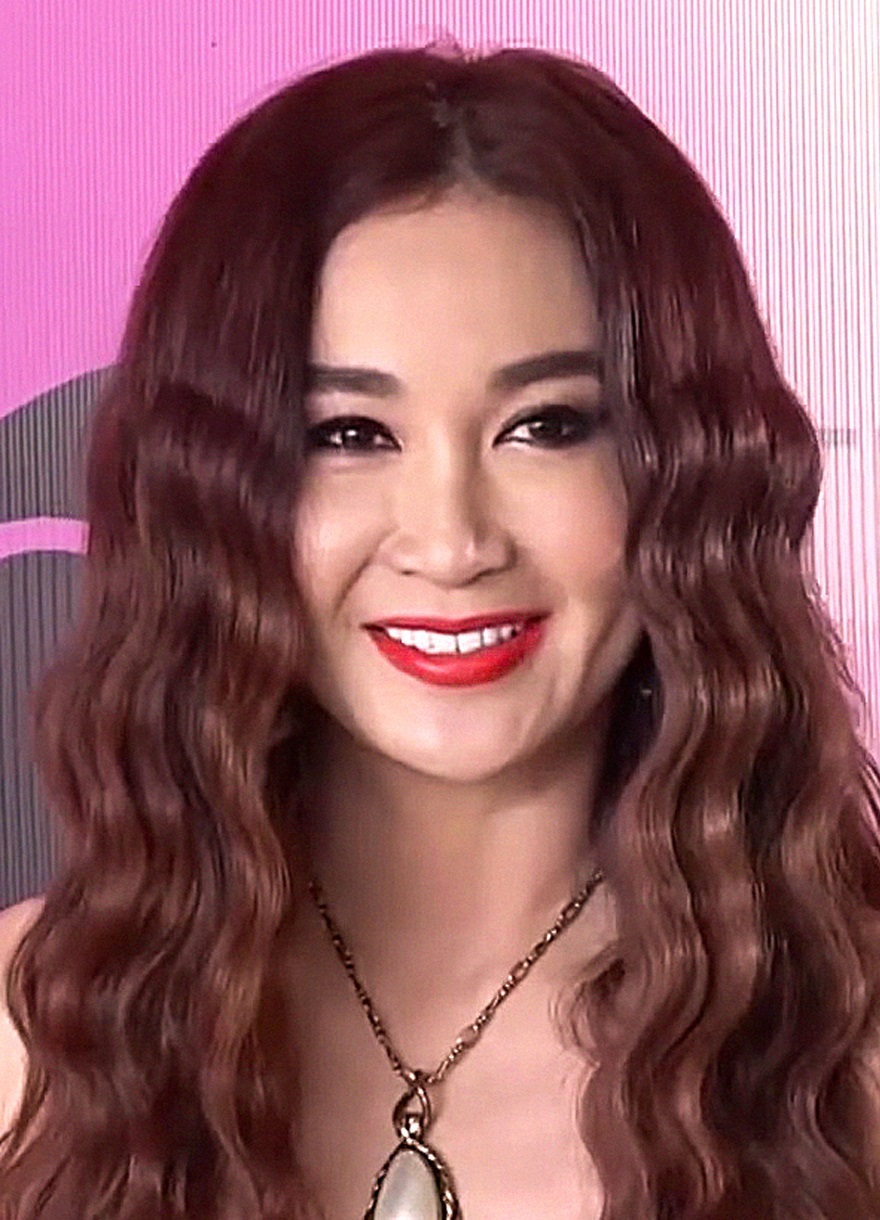
เวิน ปี้เสีย

| name = เวิน ปี้เสีย
| image = 溫碧霞.jpg
| birthname = เวิน ปี้หยู่
| ส่วนสูง =
| birthdate = วันที่
| birthplace = ฮ่องกง
| spouse = เหอ จู่กวง (何祖光) (พ.ศ. 2543 - ปัจจุบัน)
| occupation = นักแสดง
| yearsactive = ปี พ.ศ. 2525 - ปัจจุบัน
| เครื่องดนตรี =
| ค่าย = สถานีโทรทัศน์ทีวีบี (พ.ศ. 2534 - 2544)
| ส่วนเกี่ยวข้อง =
| ศิลปินแห่งชาติ =
| ตุ๊กตาทอง =
| สุพรรณหงส์ =
| ชมรมวิจารณ์บันเทิง =
| โทรทัศน์ทองคำ =
| imdb_id = 0950938|thaifilmdb_id
| homepage =
เวิน ปี้เสีย หรือ Irene Wan (จีน :温碧霞; พินอิน :wēn bì xiá; กวางตุ้ง :wan1 bik1 ha4; อังกฤษ :Irene Wan) เป็นนักแสดงหญิงชาวฮ่องกง ที่มีชื่อภาษาอังกฤษว่า ไอรีน วัน ในอดีตเธอโด่งดังและเป็นที่รู้จักในฐานะ "เซ็กซี่สตาร์" ที่ดูมีระดับ ไม่โป๊เปลือยจนเกินงาม และเป็นขวัญใจหนุ่มๆ ในยุค 90s เป็นอย่างมาก
ในช่วงแรกที่เธอเข้าวงการแสดง เธอมักจะได้รับการจัดอันดับว่าเป็น ดาราสาวที่มีความสวยและมีความสามารถในการแสดง เธอเริ่มมีชื่อเสียงมาตั้งแต่ยุค 80s มีผลงานภาพยนตร์หลายต่อหลายเรื่อง แต่ทว่าภาพยนตร์เรื่อง ขายรัก แต่ไม่ขายใจ (Everlasting Love , 1984) ร่วมแสดงกับ หลิว เต๋อหัว ประสบความสำเร็จมากในยุคนั้น ได้สร้างภาพลักษณ์เซ็กซี่สตาร์ให้กับตัวเธอ และในยุค 90s เธอมาโด่งดังเปรี้ยงปร้างทั่วเอเชียเป็นอย่างมาก กับบทบาทไห่เฉา ในผลงานละครชุดสุดฮิตเรื่อง กุหลาบไฟ กับตัวละครที่มีวลีเด็ดว่า " สวยซ่อนแค้น รุนแรงดั่งไฟ พร้อมจะเผาผลาญหัวใจผู้ชายทุกคน เพราะฉันคือ กุหลาบไฟ " จากความโด่งดังของเธอในละครเรื่องนี้ ทำให้เธอมีฉายาที่ถูกเรียกว่า "กุหลาบไฟ" ซึ่งกลายเป็นชื่อเรียกที่เป็นตัวแทนของเธอไปเลย อีกทั้งด้วยภาพลักษณ์ของเธอที่ดูร้อนแรง เซ็กซี่ แบบพอดีไม่โป๊เกลื่อน และดูมีคลาส มีระดับ จึงทำให้ในยุคนั้นเธอได้รับการยกย่องว่าเป็น เซ็กซี่ตัวแม่แห่งเกาะฮ่องกง ด้วยอายุที่เพิ่มขึ้น ทำให้ตอนนี้เธอกลายเป็นศิลปินหญิงอาวุโสคนหนึ่งของฮ่องกง แต่ทว่าเธอยังคงรักษาความสวยและรูปร่างที่งดงามไว้ได้อยู่เสมอ
ปัจจุบัน เธอยังคงรับงานแสดงเป็นช่วงๆ และมีชีวิตครอบครัวที่ดี กับสามี เหอ จู่กวง (何祖光) ซึ่งเป็นนักธุรกิจผู้ร่ำรวยคนหนึ่งในฮ่องกง มีบุตรบุญธรรมอีก หนึ่งคน
==ประวัติ==
เวิน ปี้เสีย เดิมมีชื่อว่า เวิน ปี้หยู่ (溫碧玉) เธอเกิดเมื่อวันที่ 30 กรกฎาคม พ.ศ. 2509 ที่เมืองเถียวเจงหลิ่ง (調景嶺) ในเขตการปกครองไซกุง (Sai Kung) ประเทศฮ่องกง กับครอบครัวที่ยากจน โดยเธอเป็นบุตรคนสุดท้อง จากพี่น้องทั้งหมด 4 คน เดิมพ่อของเธอรับราชการเป็นนายทหารของสาธารณรัฐประชาชนจีน แต่ต่อมาได้ย้ายเข้ามาตั้งรกรากในฮ่องกงสาเหตุเนื่องจากสงครามการเมืองในประเทศจีน ไม่นานก็ได้ย้ายไปอาศัยอยู่ในเขตที่ 8 ของเมือง เถียวเจงหลิ่ง ในเขตการปกครองนิวเทอร์ริทอรีส์ (New Territories) ซึ่งเป็นที่ๆ เธอเติบโตขึ้นมา
ในวัยเด็กเธอมีเพื่อนบ้านใกล้เคียงอย่าง เฉิน อวี้เหลียน และ หวัง ซิ่วเฟิง แต่เธอไม่ค่อยสนิท เพราะเธอมักจะชอบเล่นกับเด็กชายที่อยู่ในพื้นที่เดียวกัน มากกว่าเล่นกับเด็กผู้หญิง
ส่วนใหญ่แล้วเธอมักจะชอบเล่นตีปิงปอง,ตีแบดมินตัน และอื่น ๆ กับพวกเด็กผู้ชาย ตอนเธอเรียนที่โรงเรียนประถมหมิงหยวน เธอก็ยังสนใจทางด้านดนตรีและศิลปะเป็นอย่างมากและมักจะเข้าร่วมกิจกรรมกับทางโรงเรียนอยู่บ่อย ๆ หลังจากจบ เธอได้ย้ายจากโรงเรียน มัธยมคาทอลิก หมิงหยวน (Catholic Ming Yuen Secondary School)
เพื่อไปเรียนต่อที่ โรงเรียนภาษาอังกฤษของเซนต์จอห์น (St. John's) แห่งหนึ่งใน ไท่กู่เฉิง (Taikoo Shing) ซึ่งเป็นโรงเรียนมัธยมต้นที่มีชื่อเสียงมากกว่าแต่ทว่าโรงเรียนกลับอยู่ไกลจากบ้านพักของเธอมาก ดังนั้นเธอจึงย้ายไปพักอยู่ที่ ซุนวาน (Tsuen Wan) เพราะอยู่ใกล้กับโรงเรียน และพักอาศัยอยู่ในห้องชั้นล่างของตึกที่เธอเช่าอยู่ ในช่วงที่ศึกษาอยู่ที่นี้ เธอได้มีโอกาสเข้าร่วมเป็นสมาชิกของทีมบาสเกตบอลหญิงของโรงเรียน อีกด้วย แต่ทว่า..ในช่วงวัยรุ่นตัวเธอเองก็มักมีปากเสียงกับพ่ออยู่บ่อย ๆ เนื่องจากพ่อของเธอเป็นนายทหาร จึงมีระเบียบวินัยที่เข้มงวดมาก ทำให้ความสัมพันธ์ระหว่างเธอกับพ่อ ไม่ค่อยจะดีนัก ต่อมาเธอเริ่มคบเพื่อนในโรงเรียนที่เกเร และเริ่มเรียนรู้ที่จะสูบบุหรี่
เมื่อเธออายุ 15 ปี มีแมวมองท่านหนึ่งมาเห็นเธอเข้าจึงเรียกเธอให้ไปเทสหน้ากล้อง กับภาพยนต์เรื่องใหม่ ที่กำลังจะเปิดกล้อง และเธอก็ผ่านการคัดเลือก จึงได้มีโอกาสเข้าร่วมแสดงในภาพยนตร์เรื่อง สิบห้าหยกๆ สิบหกหย่อนๆ (Lonely Fifteen 1982) จากบทบาทสาววัยรุ่นใจแตก กับการแสดงของเธอที่ยอดเยี่ยมในภาพยนตร์เรื่องนี้ ทำให้เธอแจ้งเกิดทันทีและมีชื่อเสียงขึ้นมาในฐานะ "นักแสดงหญิงดาวรุ่ง" บทบาทของเธอในภาพยนตร์เรื่องนี้ ว่ากันว่า เธอแสดงได้ดีมากจนได้รับการเสนอชื่อชิงรางวัลภาพยนตร์ฮ่องกง ในสาขานักแสดงหน้าใหม่ยอดเยี่ยมจากงาน ฮ่องกงฟิล์มอวอร์ด ครั้งที่ 2 (Hong Kong Film Awards) เลยเป็นสาเหตุทำให้เธอได้เข้าวงการบันเทิง นับตั้งแต่นั้นเป็นต้นมา ซึ่งในเวลานั้นเธอยังไม่จบการศึกษาจากโรงเรียนมัธยมปลาย เลยด้วยซ้ำ ต่อมาเธอก็มีผลงานในแนวเดียวกัน ตามออกมาอีก คือภาพยนต์วัยรุ่นเรื่อง วัยรุ่น...วุ่นรัก (Happy Sixteen 1982) ต่อมาก็พลิกบทบาทมาเล่นภาพยนตร์แนวสยองขวัญเรื่อง สยอง...ซึมลึก (Possessed 1983)และภาพยนตร์ดังที่ทำให้เธอมีชื่อเสียงเพิ่มขึ้นไปอีกกับบทบาทต่อมาที่โดดเด่น ด้วยภาพลักษณ์ของเธอเป็นที่รู้กันดีถึงความสวยและเซ็กซี่ในภาพยนตร์เรื่อง ขายรัก แต่ไม่ขายใจ(Everlasting Love 1984)ซึ่งมีโอกาสได้ร่วมแสดงกับ หลิว เต๋อหัว ซึ่งในตอนนั้นเธอมีอายุแค่ 17 ปีเท่านั้น ต่อมาเธอก็ได้ร่วมแสดงในภาพยนตร์ดังหลายเรื่อง เช่นคนตัดเดือด (Love to Waste 1986) , เรื่อง ล่ารัก...59 ปี (Rouge 1988) และ ขันทีคนสุดท้าย (Last Eunuch in China 1988) ซึ่งภาพยนตร์เหล่านี้ก็ประสบความสำเร็จเป็นอย่างสูง
แต่แล้วในช่วงปีพ.ศ. 2532-2534 (1989-1991) แม้เธอจะมีภาพยนต์เด่นๆตามมาอีกหลายเรื่อง เช่น เถื่อนทัวร์นรก (Fatal Vacation 1989) , มังกรตัดโหด หรือ โหดแหกสกุล (Bloody Brotherhood 1989) , เธอชื่อโคตรเพชฌฆาต (Touch and Go 1991) เพื่อเพื่อนสับมันเลย (The Tigers 1991) แต่ก็ดูเหมือนกับว่า กระแสความดังทางความเซ็กซี่ของเธอเริ่มลดน้อยลง และในช่วงนี้เองเธอก็ได้เกิดใหม่อีกครั้ง เมื่อเธอตัดสินใจหันไปรับงานแสดงละครทีวี ให้กับสถานีโทรทัศน์ทีวีบี (tvb) และแจ้งเกิดในฐานะ ดาราสาวจอแก้ว กับละครโทรทัศน์สุดฮิตเรื่อง กุหลาบไฟ (Vengeance 1992) ในบทไห่เฉา หญิงสาวสวยเซ็กซี่ที่เต็มเปี่ยมไปด้วยรอยแค้น ในเรื่องเธอร่วมแสดงนำ กับดาราหนุ่มชื่อดังแห่งยุค 90s เวินเจ้าหลุน ละครเรื่องนี้ก็ดังเปรี้ยงปร้างทันทีที่ละครได้ออกฉาย เธอสามารถเล่นบทไห่เฉา ได้ออกมาถูกใจคนดูละครในตอนนั้นเป็นอย่างมาก และจากความสำเร็จของละครเรื่องนี้ ทำให้เธอถูกเรียกว่า "กุหลาบไฟ" แทนชื่อเธอไปเลย ถือได้ว่าเป็นการกลับมามีชื่อเสียงโด่งดังอีกครั้ง แต่เป็นในฐานะ นักแสดงจอแก้ว หลังจากนั้นเธอก็มีผลงานละครยอดนิยมตามมาอีก เช่น เสน่ห์แม่ยั่วเมือง (Gentle Reflections 1994) และ ฤทธิ์ดาบวงพระจันทร์ (Against the Blade of Honour 1997) เป็นต้น ในขณะที่เธอโด่งดังสุดๆ กับการเป็นนักแสดงของสถานีโทรทัศน์ทีวีบี จู่ๆ ก็มีผลงานภาพยนต์เรทอาร์ เรื่อง ร้อนรัก...กุหลาบไฟ (All of a Sudden 1996) ออกฉาย ยิ่งเป็นการตอกย้ำ ความฮอตของเธอในขณะนั้น
==ชีวิตส่วนตัว==
เมื่อวันที่ 1 ตุลาคม พ.ศ. 2543 เวินปี้เสีย ได้เข้าพิธีแต่งงานกับ เหอ จู่กวง (何祖光) ซึ่งเป็นหนุ่มนักธุรกิจผู้มั่งคั่งในฮ่องกงและทำงานที่ ซาโลมอนบราเดอร์สฮ่องกง (Salomon Brothers Hong Kong Limited) ในตำแหน่งรองประธานฝ่ายการธนาคารเพื่อการลงทุนในภูมิภาคเอเชียแปซิฟิก ทั้งคู่ได้จัดพิธีแต่งงานที่โรงแรมบันยันทรี (Banyan Tree Phuket) ซึ่งตั้งอยู่ที่ภูเก็ตในเมืองไทย อีกทั้งนาย เหอจู่กวง ยังเป็นหลานชายแท้ๆ ของนาย เหอ อิงชิน (何應欽) ซึ่งเป็นอดีตทหารผ่านศึกพรรคชาตินิยมจีน ทั้งคู่ไม่มีบุตรร่วมกัน แต่มีบุตรบุญธรรมชื่อว่า เหอ กุ้ยหลุน
==ผลงานบางส่วน==
===ภาพยนตร์===
*เพชรฆาตสัญชาติฮ้อ (The Lucky Stars Series 1986)
*คนตัดเดือด (Love Unto Waste 1986)
*ตำรวจกับพี่ชายหัวขโมย (caper 1986)
*แสบเผาขน (TIGER CAGE 1988)
*ขันทีคนสุดท้าย (Last Eunuch in China 1988)
*ล่ารัก...59ปี (Rouge 1988)
*เถื่อนทัวร์นรก (Fatal Vacation 1989)
*มังกรตัดโหด หรือ โหดแหกสกุล (Bloody Brotherhood 1989)
*เธอชื่อโคตรเพชฌฆาต (Touch and Go 1991)
*เพื่อเพื่อนสับมันเลย (The Tigers 1991)
*รักติ๊กติ๊ก ไม่ต้องไขลาน (Now You See Love, Now You Don't 1992)
*เหวี่ยงใหญ่ให้ติดดิน (Circus Kids 1994)
*ร้อนรัก...กุหลาบไฟ (All of a Sudden 1996)
*ห้องซ้อน...ซ่อนปม (A Tragic Room 2003)
*ศึกพิชิตใจของนายไฮโซ (Impetuous Love in Action 2014 ‧)
===ละครโทรทัศน์ (ค่ายทีวีบี)===
*กุหลาบ...ไร้หนาม (Heartbreak Blues 1991)
*ซ่อนรักซ่อนแค้น (The Fugitives 1991)
*กุหลาบ...ไฟ (Vengeance 1992)
*ห้องเรียน..รุ่น93 (Class of '93)
*เสน่ห์แม่ยั่วเมือง (Gentle Reflections 1994)
*ยอดดาบวงพระจันทร์ (Against the Blade of Honour 1997)
*นาจาเทพจอมอิทธิฤทธิ์ - Gods of Honour (2001)
==อ้างอิง==
==แหล่งข้อมูล==
*
* เวิน ปี้เสีย ที่ HK cinemagic
* เวิน ปี้เสีย ที่ loveHKfilm
* เวินปี้เสีย ที่ ซินล่างเวย์ปั๋ว
หมวดหมู่:นักแสดงภาพยนตร์หญิงชาวฮ่องกง
หมวดหมู่:นักร้องหญิงชาวฮ่องกง
หมวดหมู่:นักแสดงจีน
หมวดหมู่:นักแสดงฮ่องกง
หมวดหมู่:นักแสดงภาพยนตร์ฮ่องกง
หมวดหมู่:นักแสดงหญิงเชื้อสายจีน
หมวดหมู่:นักแสดงละครโทรทัศน์หญิงชาวฮ่องกง
หมวดหมู่:นักแสดงหญิงชาวฮ่องกงในศตวรรษที่ 20
หมวดหมู่:นักแสดงชาวฮ่องกงในศตวรรษที่ 20